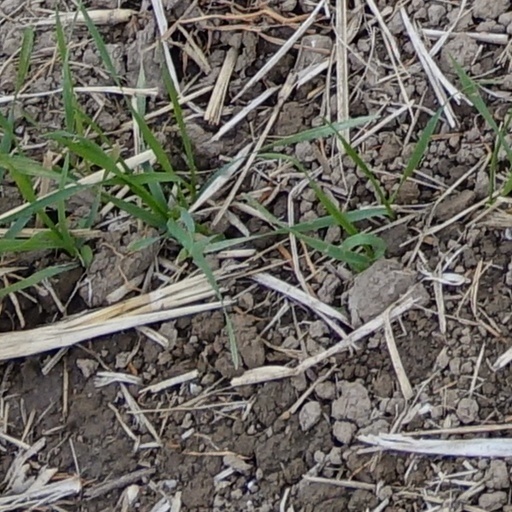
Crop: wheat